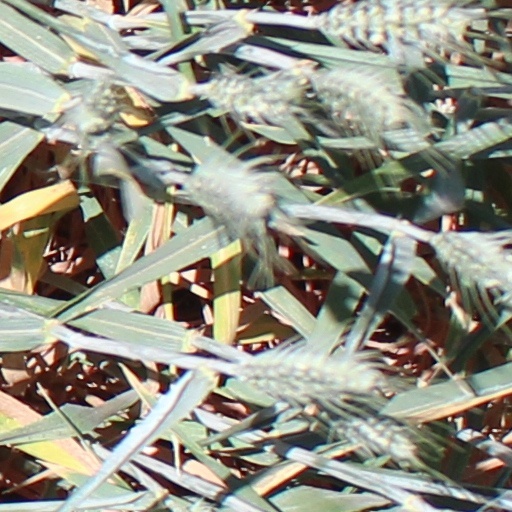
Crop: wheat